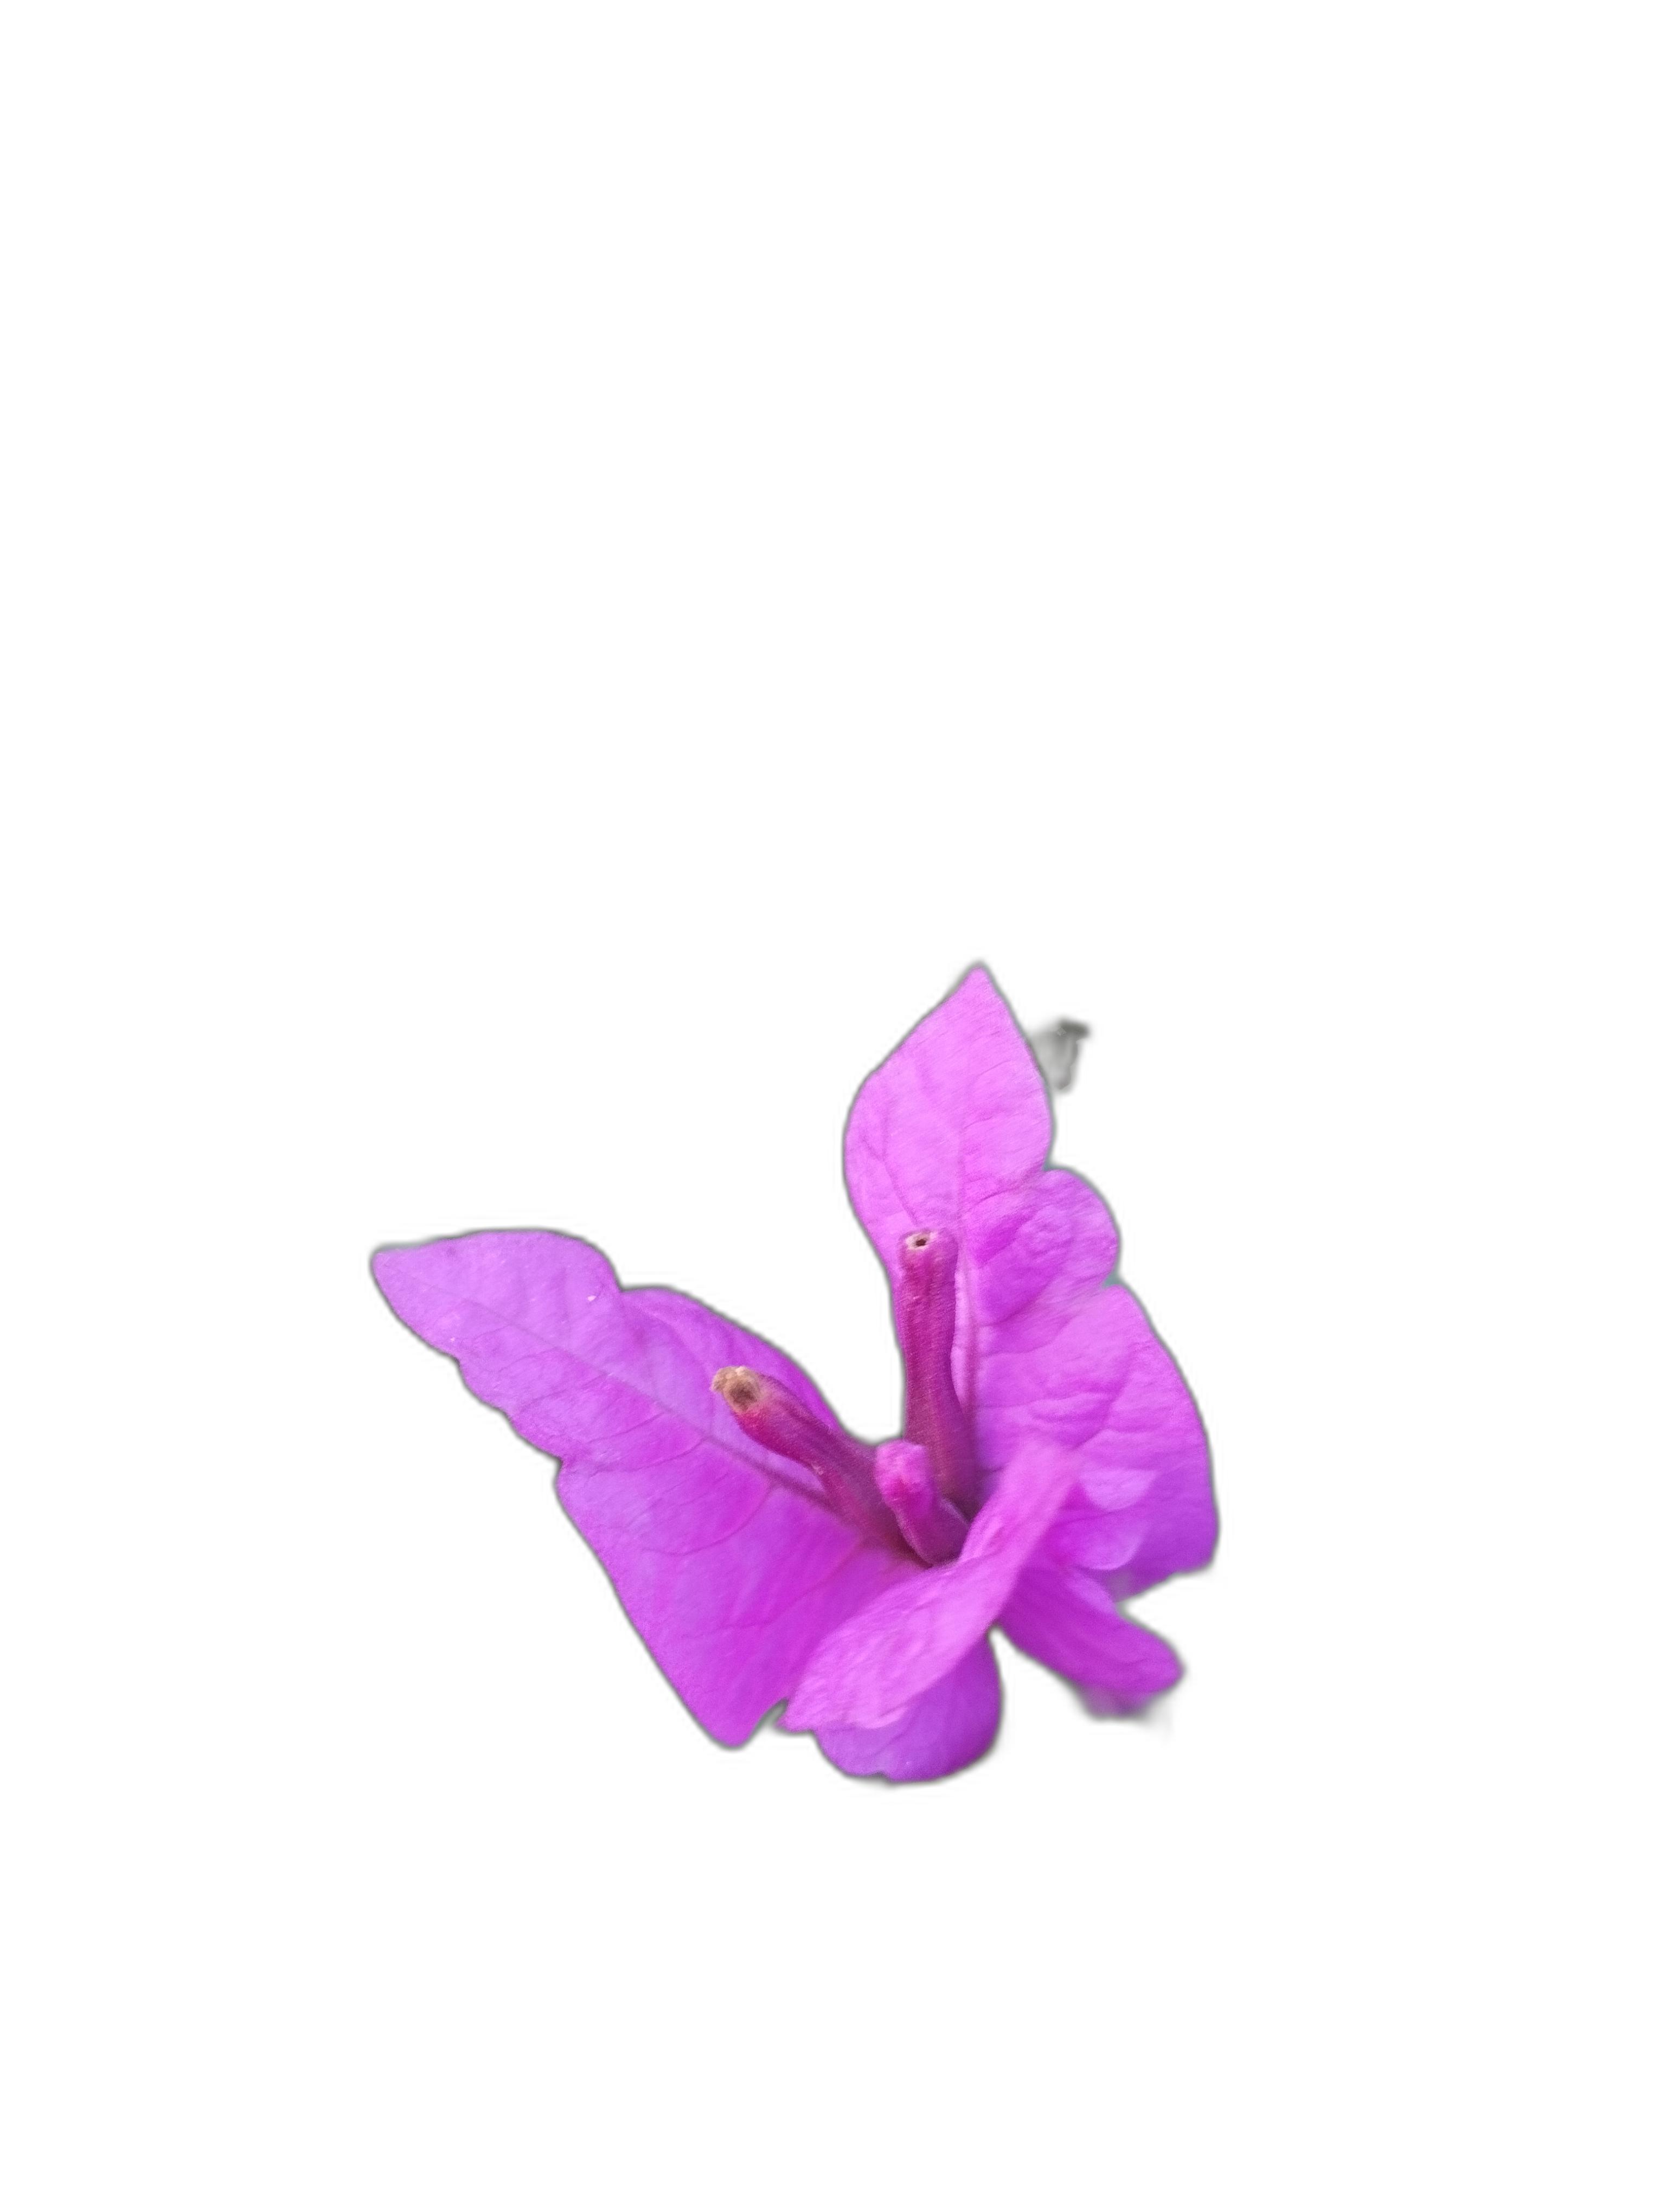
Label: Bougainvillea